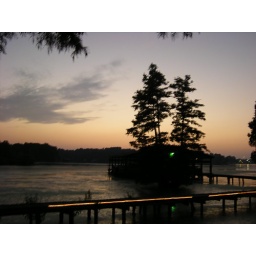
Cypress trees grow from a man made lake in Shreveport Louisiana. Sunset on July 29 2010.